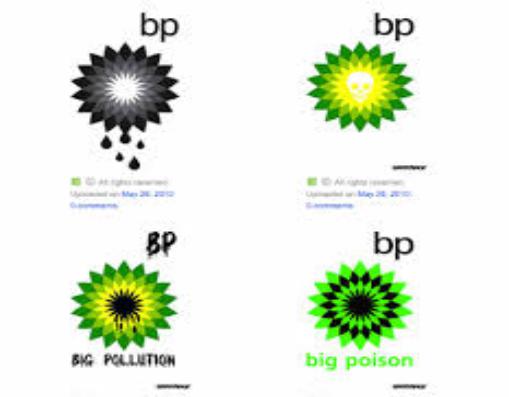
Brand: BP
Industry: Others